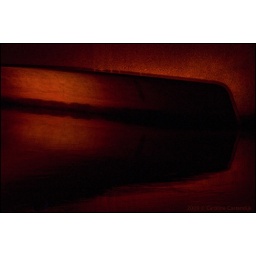
water under the bridge